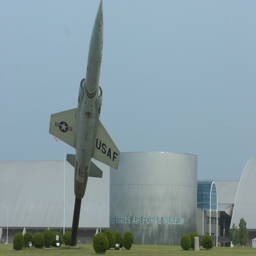
museum featuring signage and aircraft